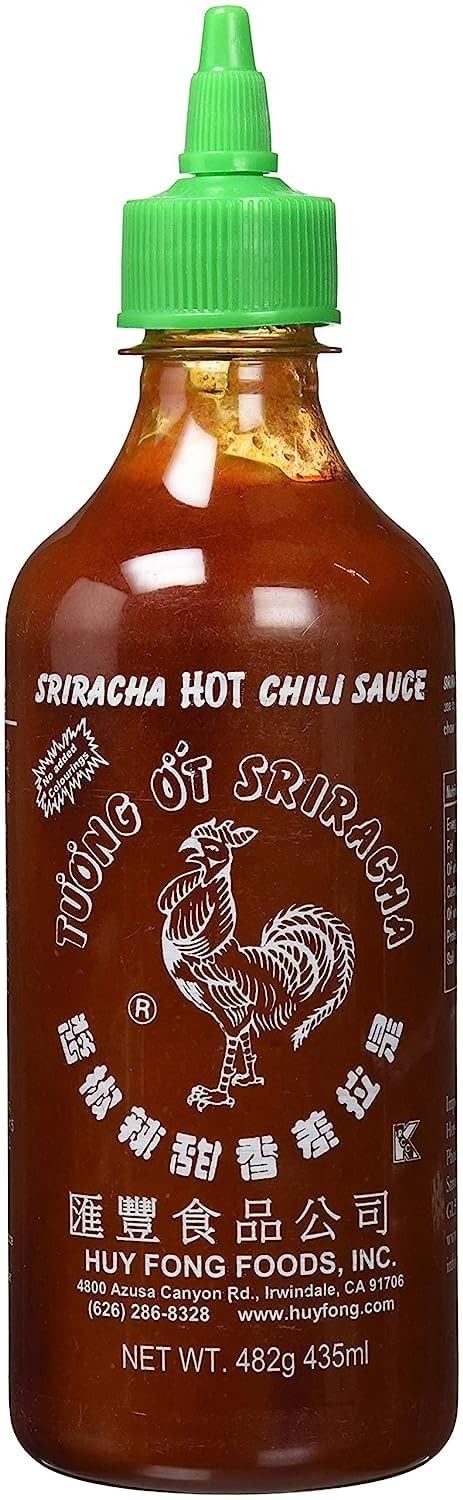
Item Name: Sorzers Huy Fong Sriracha Hot Chili Sauce, 17 oz Bottles, 2 pk
Value: 17.0
Unit: Ounce

Price: 10